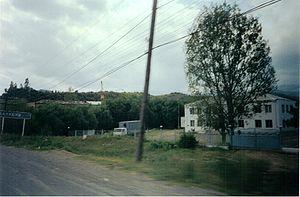
Aygestan est une communauté rurale de la région d'Askeran, au Haut-Karabagh. Elle compte 1 091 habitants en 2005.